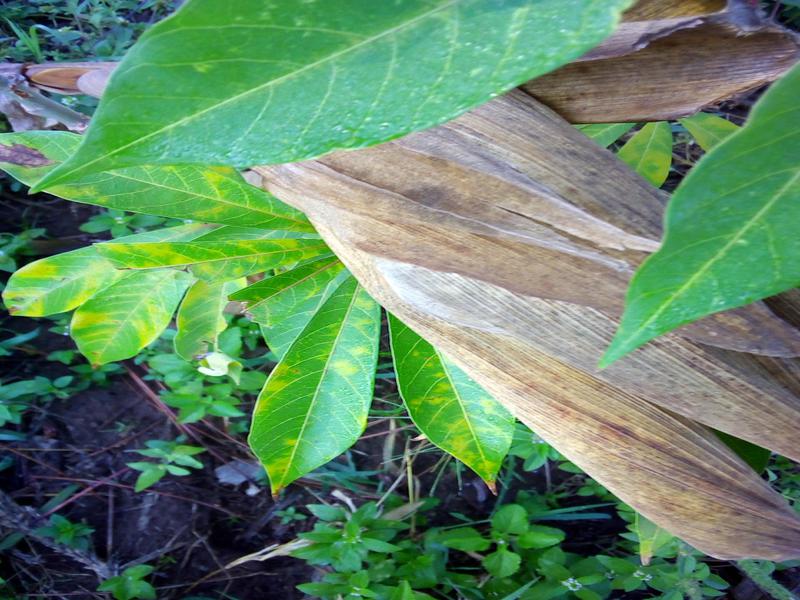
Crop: cassava
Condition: brown_streak_disease